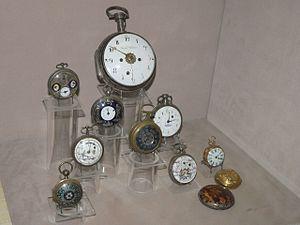
Montres suisses de XVIII a XXe siecles, musee d'Art et d'Histoire de Neuchatel